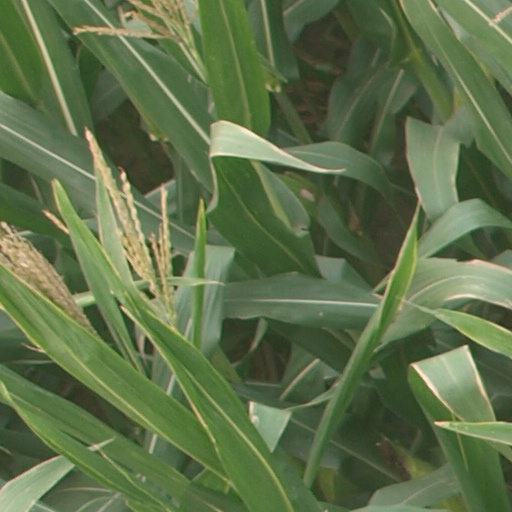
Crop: maize; corn